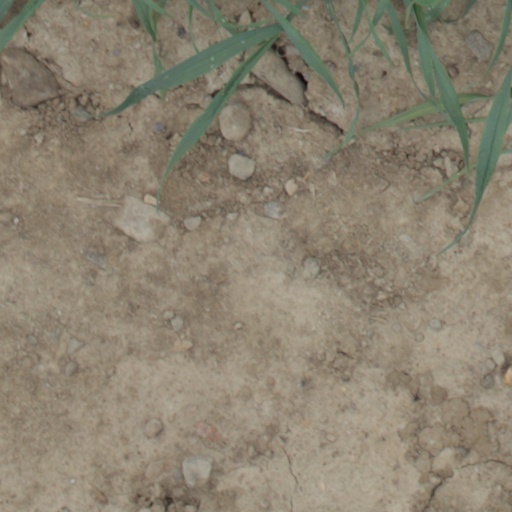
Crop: wheat